Glodesind

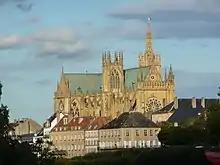
Exterior of the Cathedral of Saint Stephen

Glodesind (572−608; also called Chlodsendis, Clodeswide, Closind, Closseinde, Clothsend, Clotsend, Glossine, and other names) was a saint, nun, abbess, and founder of a convent in Metz, France, during the time of King Childebert II (575−596) of Austrasia. According to hagiographer Jo Ann McNamara, Glodesind was first in the chain of saints associated with the Austrasian nobility. Her father, Wintrio, was an Austrasian duke with extensive holdings in Champagne and was "one of the most formidable nobles in the east Frankish kingdom". Her mother, Godila, was also the daughter of an Austrasian duke. Glodesind's paternal aunt, Rotlinda, was abbess of Ören, a convent at Trier, Germany, and the wife of Saint Arnulf, who was a member of the Carolingian nobility and one of their most important saints; he became bishop of Metz in 614.